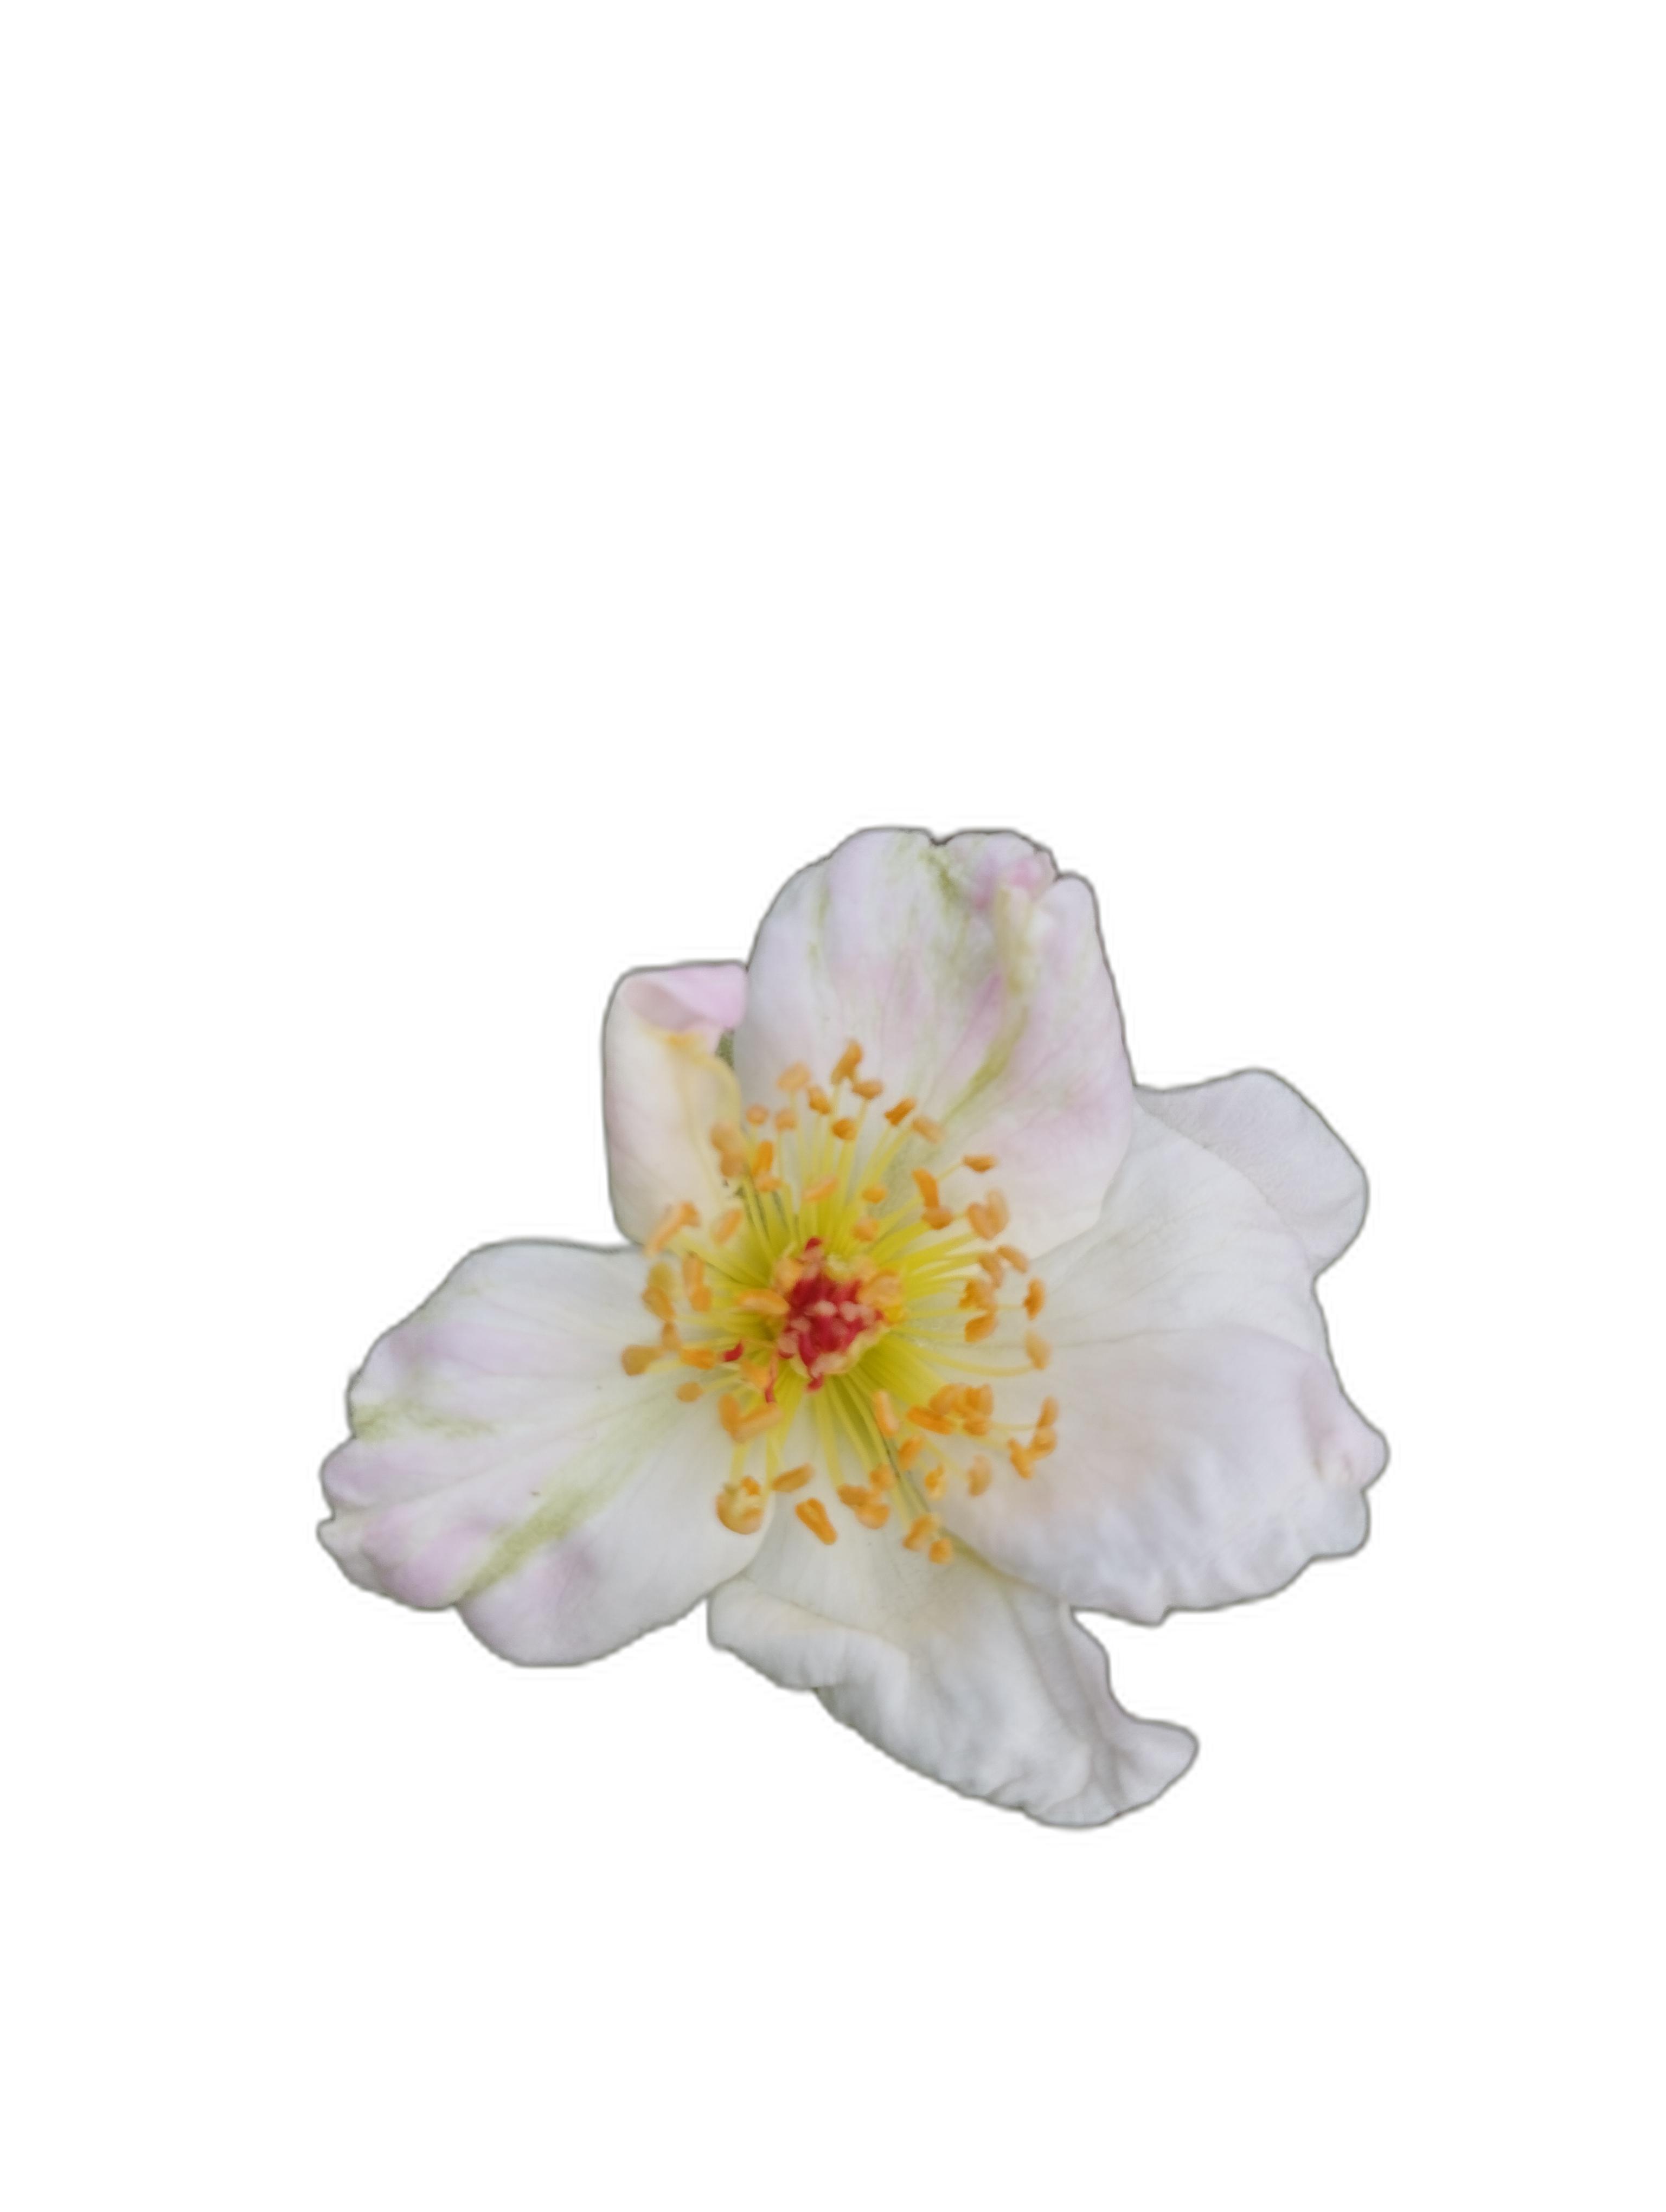
Label: Rose